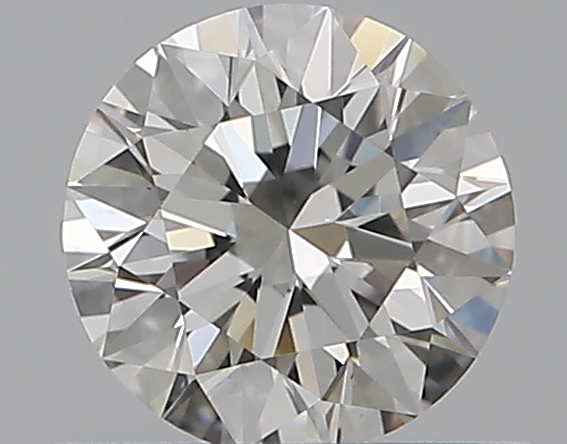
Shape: round
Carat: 0.5
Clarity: VS2
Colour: H
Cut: EX
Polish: EX
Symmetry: EX
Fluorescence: N
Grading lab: GIA
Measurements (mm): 5.02 x 5.07 x 3.17